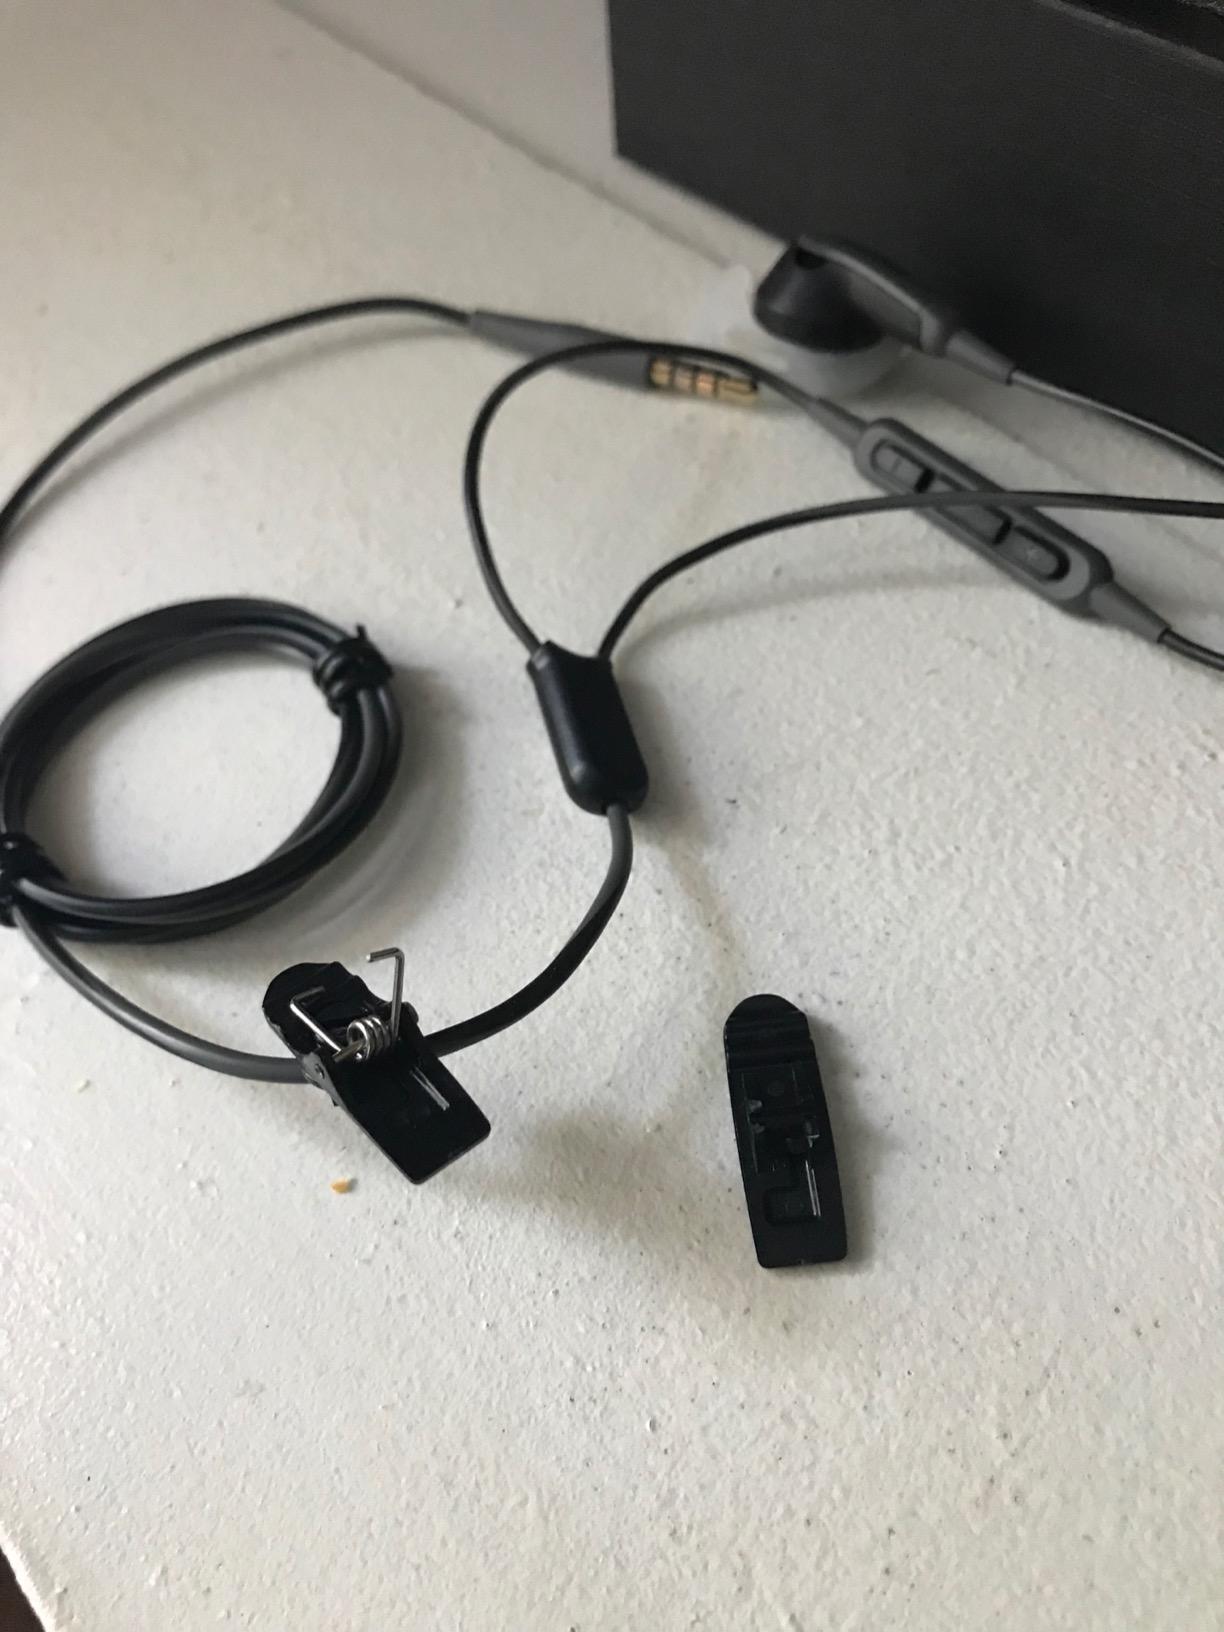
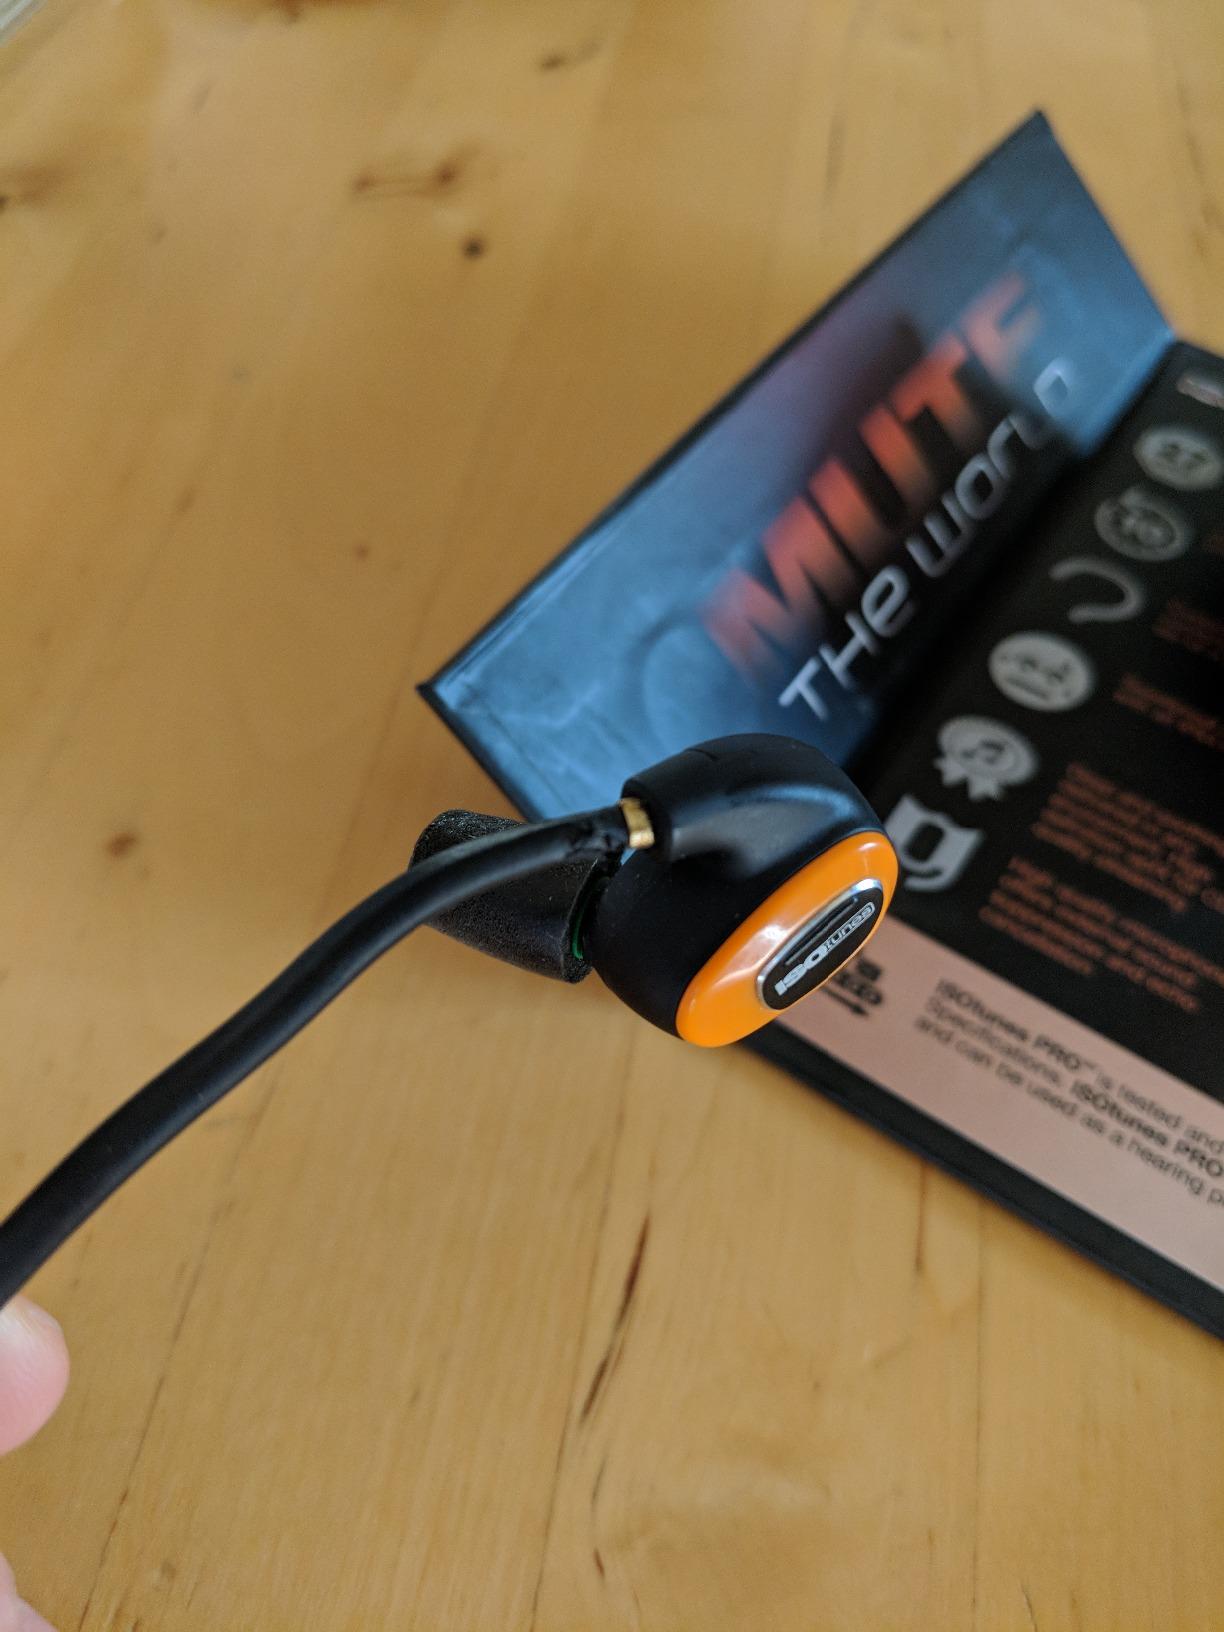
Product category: headphones
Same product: no